Petroleum politics

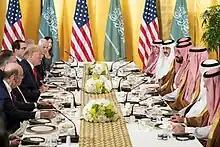
U.S. President Donald Trump with Saudi Crown Prince Mohammad bin Salman in June 2019

In 1998, about 40% of the energy consumed by the United States came from oil. The United States is responsible for 25% of the world's oil consumption, while having only 3% of the world's proven oil reserves and less than 5% of the world's population. In January 1980, President Jimmy Carter explicitly declared: "An attempt by any outside force to gain control of the Persian Gulf region will be regarded as an assault on the vital interests of the United States."